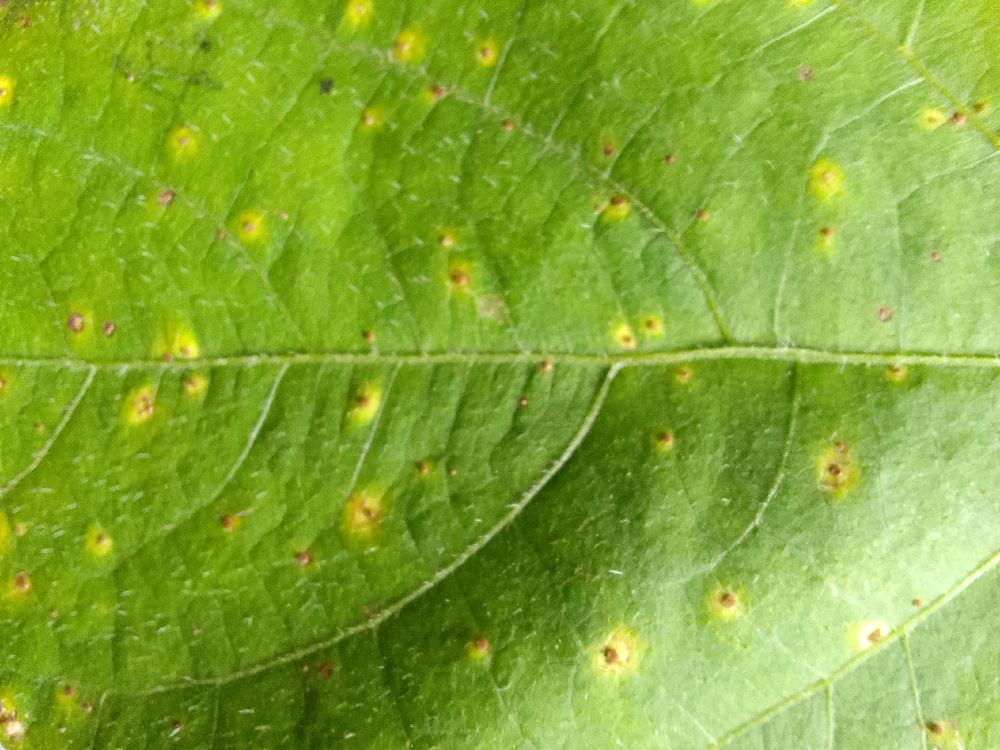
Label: rust